Political views of Huey Long

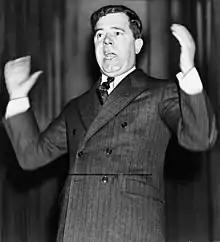
Huey P. Long in 1935

The political views of Huey P. Long have often challenged historians and biographers. While most say that Louisiana Governor and Senator Huey Long was a populist, little else can be agreed on. Huey Long's opponents, both during his life and after, often drew connections between him and his ideology and far-left and right political movements, comparing his ideology to various movements such as European Fascism, Stalinism, and McCarthyism. When asked about his own political personality, Long simply replied: "Oh, hell, say that I’m sui generis and let it go at that." Writer Robert Penn Warren said "my guess is he was a remarkable set of contradictions."